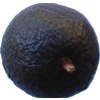
Label: black_avocado